Pink (Victoria's Secret)

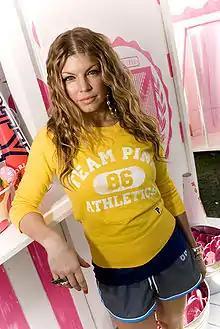
Singer Fergie wearing PINK shirt in July 2007.

PINK is a division of Victoria's Secret, and was owned by American retail company L Brands. Victoria's Secret was a subsidiary of L Brands, with financials for PINK reported jointly with those of Victoria's Secret.